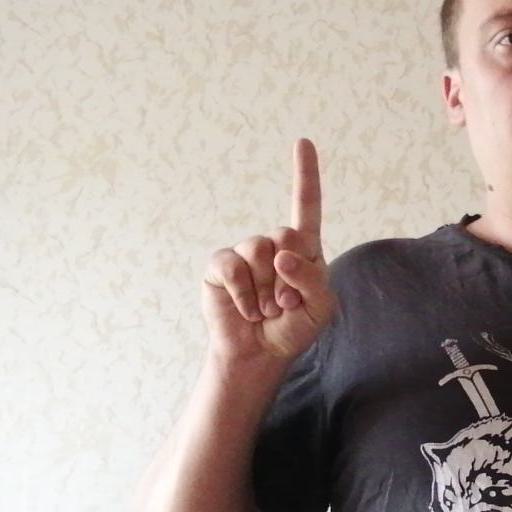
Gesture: one